Radio Flyer

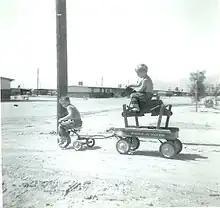
Radio Flyer wagon, tricycle and hobby horse circa 1960.

Antonio Pasin immigrated to the United States from Italy in 1914 when he was 16 years old. He started building wooden toy wagons in Chicago in 1917, selling them to area shops. He was working as a craftsman at the time, mostly selling phonograph cabinets, and built small wooden wagons to carry around his tools. After he received numerous requests from customers of phonograph cabinets to buy the wagons as well, he refocused his business on the wagons. His business grew until the "Liberty Coaster Company", named in honour of the Statue of Liberty, was formed in 1923. The demands for these original wooden wagons, dubbed the "Liberty Coaster," quickly outpaced production. Incorporating the mass manufacturing techniques of the auto industry, Pasin began making metal wagons out of stamped steel in 1927. At around that time, the red wagons sold for slightly less than $3, or about $40 in 2016 dollars.